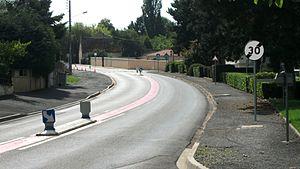
À partir du panneau la vitesse n'est plus limitée à 30 kilomètres par heure. (Et pourtant, il y a un ralentisseur plus loin…)Pour des raisons de lisibilité, augmentation du contraste sur toute l'image, puis uniquement sur le panneau.Panneaux
Le panneau de signalisation routière français circulaire à fond blanc, bordé d’une couronne rouge et portant en son centre un nombre signale à l’usager de la route la vitesse maximale autorisée au-delà du panneau. Ce panneau est codifié B14. Le panneau de fin de prescription utilise les couleurs gris et noire et est codifié B33.